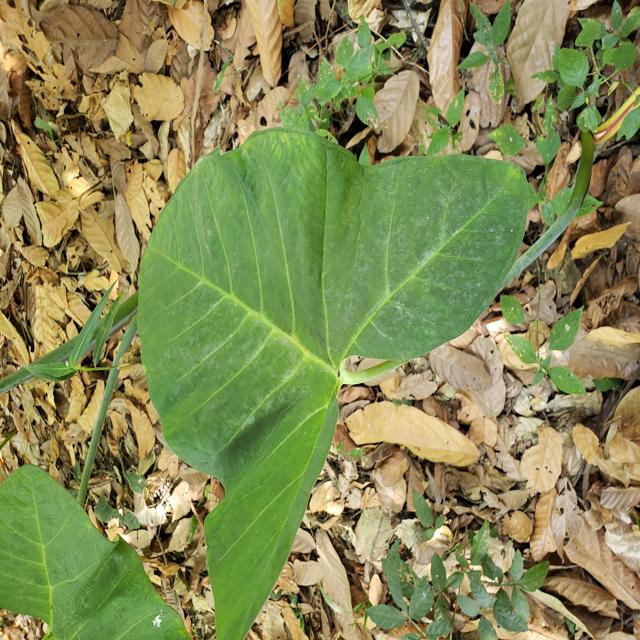
Label: Healthy